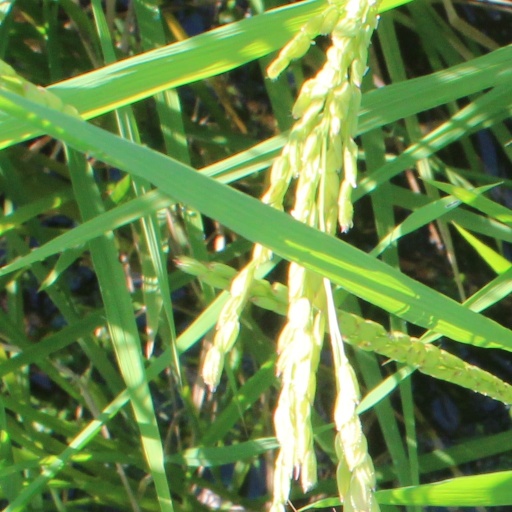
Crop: rice